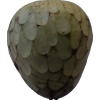
Label: cherimoya